Theologoumenon

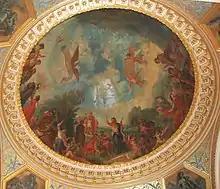
The mural "Les Limbes" by Delacroix in the Palais du Luxembourg. The Catholic idea of Limbo is often cited as a theologoumenon. Once a widespread concept, it is no longer usually taught in Catholic pedagogy, and has generally been abandoned since the Second Vatican Council. Pope Benedict XVI referred to it as a "theological hypothesis" and expressed doubts about its accuracy.

A theologoumenon is a theological statement or concept that lacks absolute doctrinal authority. It is commonly defined as "a theological assertion or statement not derived from divine revelation", or "a theological statement or concept in the area of individual opinion rather than of authoritative doctrine".